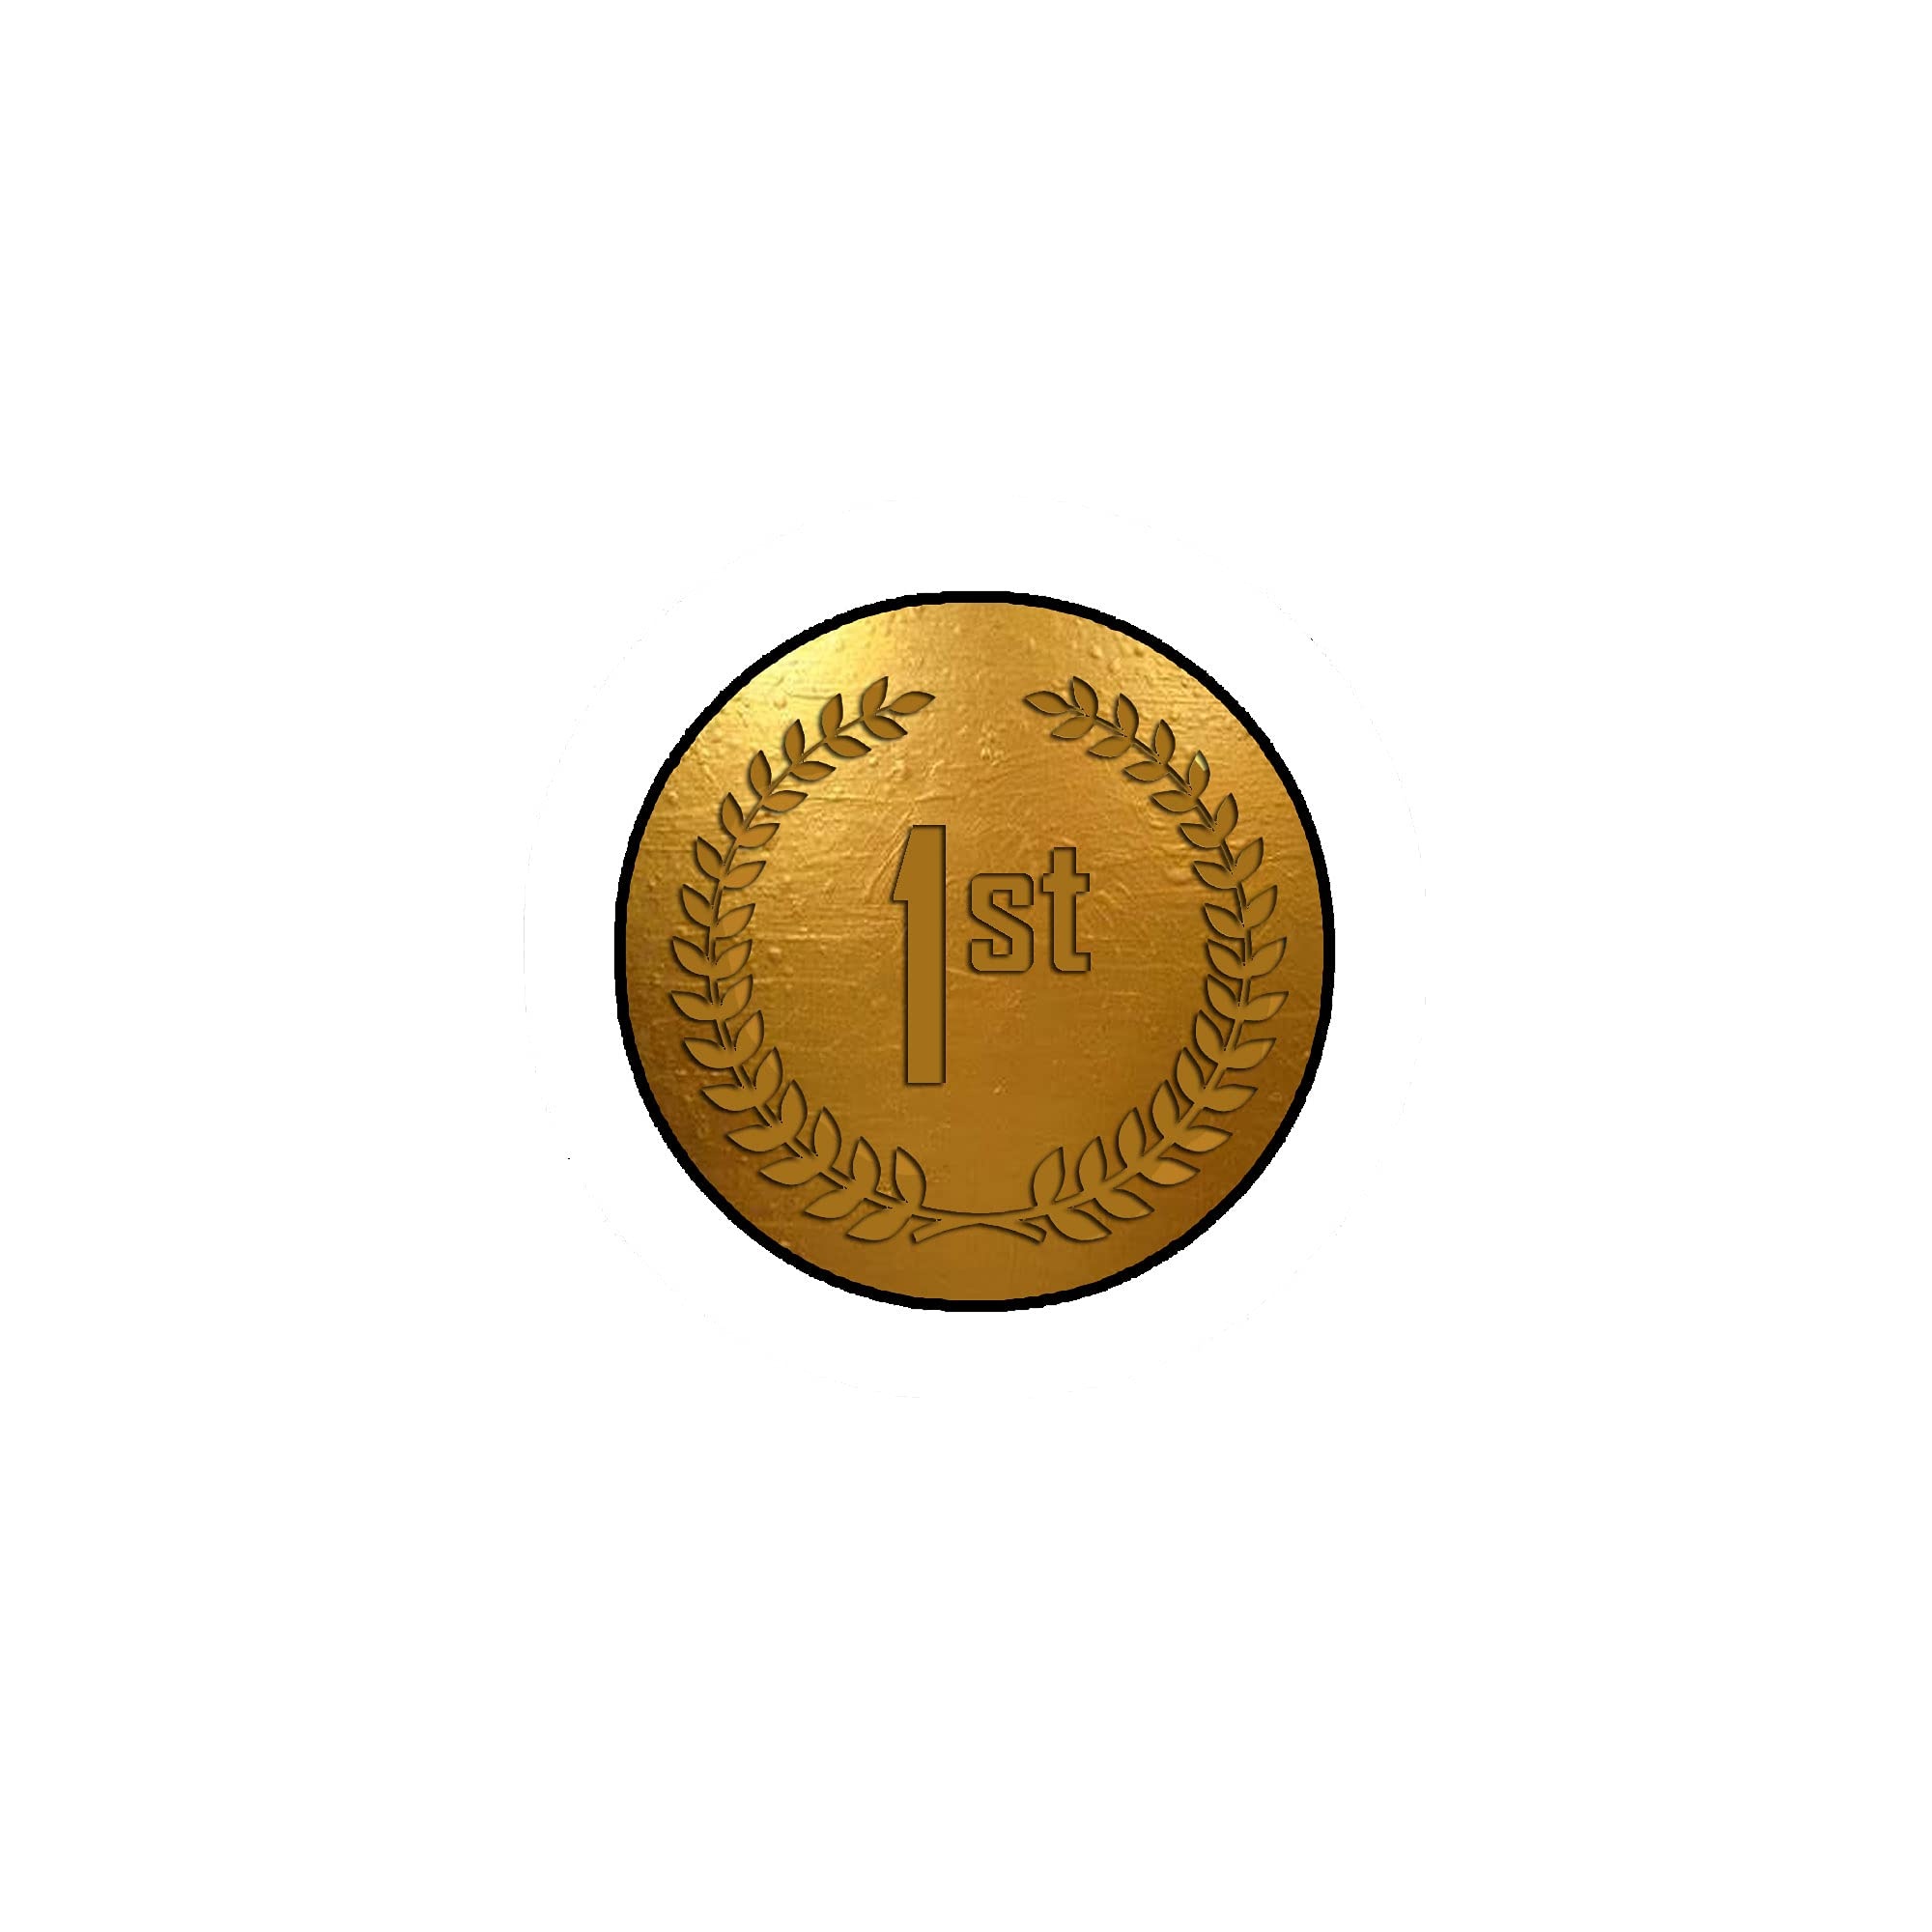
First Place 1st Place 2.25" Pinback for Jackets, Backpacks, etc. Badge School Contest Competition
Proudly 100% MADE IN THE USA
Brand: Rosella
Category: Arts & Entertainment > Party & Celebration > Trophies & Awards > Award Pins & Medals > Lapel Pins